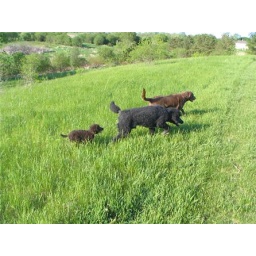
pack hunt training in a cut switch grass field